Aroania (mountain)

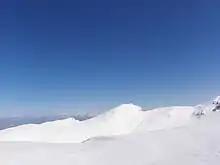
The peak

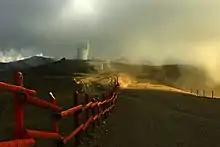
Aroania Observatory "Aimilios Charlaftis"

Aroania is situated in southeastern Achaea, near the border with Corinthia. The slightly higher Kyllini mountain is about 15 km to its east, separated from Aroania by the valley of the river Olvios. The mountain Erymanthos is about 30 km to the west, across the valley of the river Vouraikos. The rivers Krios, Krathis and Vouraikos drain the mountain towards the Gulf of Corinth in the north. The river Aroanios drains the mountain towards the southwest, to the Ionian Sea.